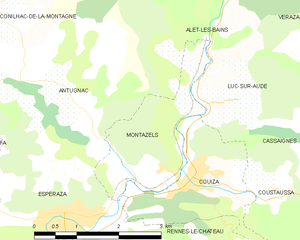
Carte des communes françaises: Montazels